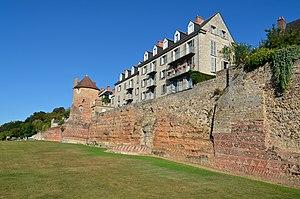
Vestiges de l'enceinte romaine - Le Mans, Sarthe This building is indexed in the Base Mérimée, a database of architectural heritage maintained by the French Ministry of Culture,